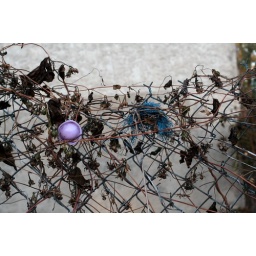
plastic in fence